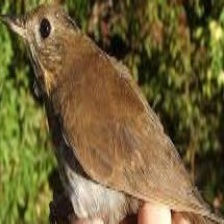
Species: VEERY
Scientific name: CATHARUS FUSCESCENS